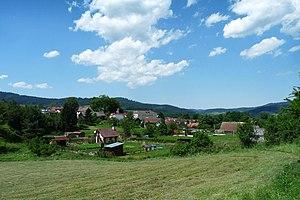
Dlouhá Ves est une commune du district de Klatovy, dans la région de Plzeň, en République tchèque. Sa population s'élevait à 857 habitants en 2017.